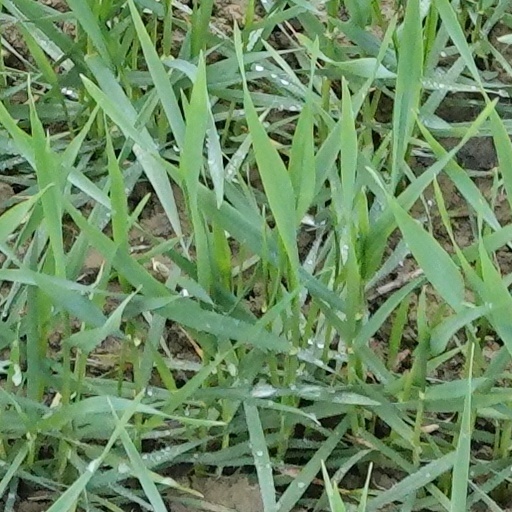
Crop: wheat